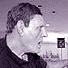
Age: 73